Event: Nepal Earthquake
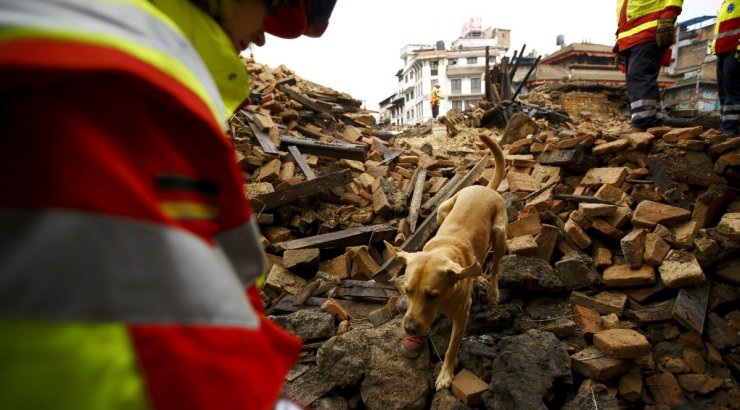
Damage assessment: damage